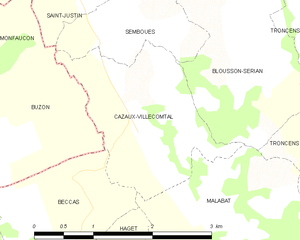
Cazaux-Villecomtal est une commune française située dans le département du Gers en région Occitanie.